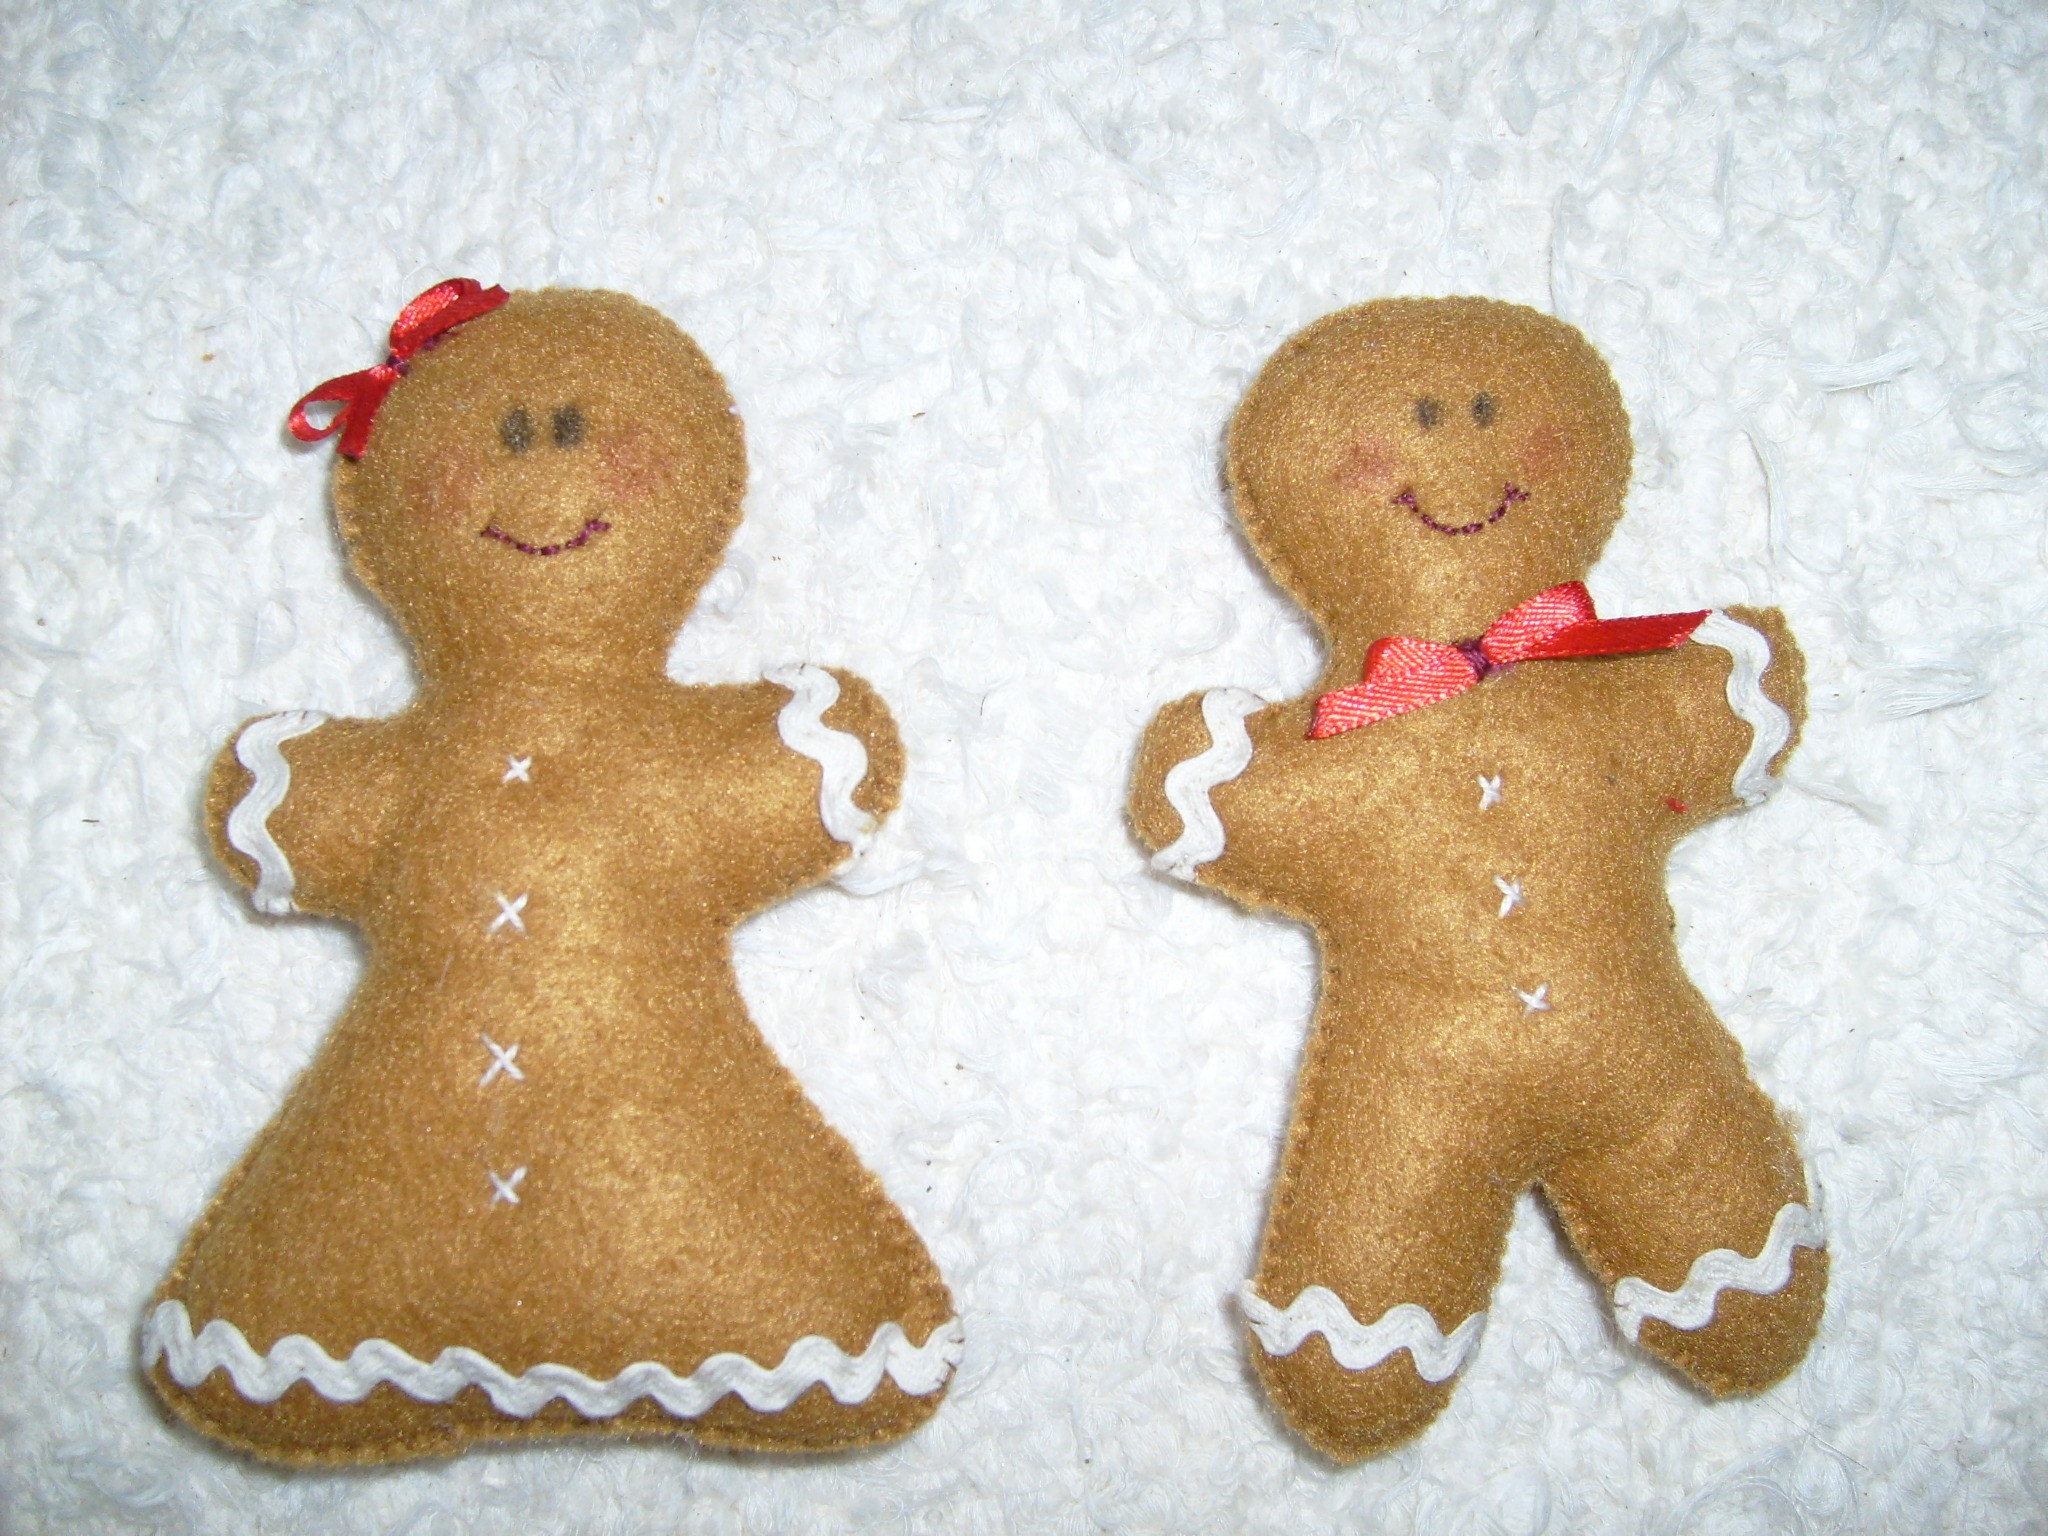
game, gift, food, christmas, dessert, textile, icing, sweetness, gingerbread, flavor, m zi